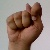
The image shows a hand gesture representing the letter 'T' in Indian Sign Language.